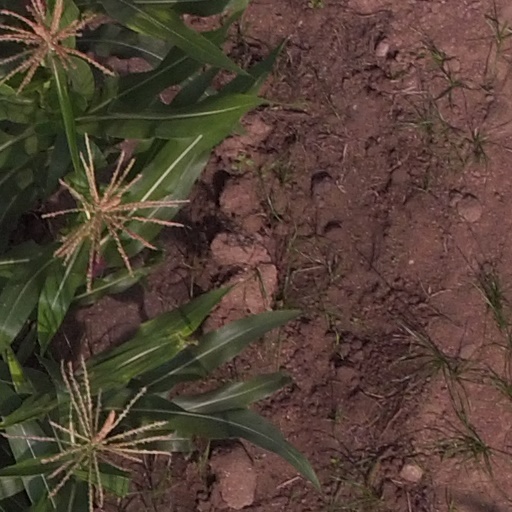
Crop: maize; corn